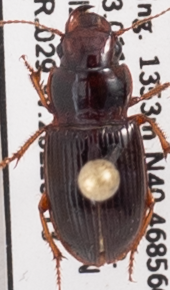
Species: Cratacanthus dubius
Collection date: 2022-07-13
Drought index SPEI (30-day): -1.362
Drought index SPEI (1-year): -2.09
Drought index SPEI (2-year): -1.69